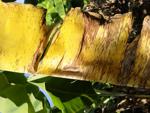
Label: xamthomonas